John Sevier

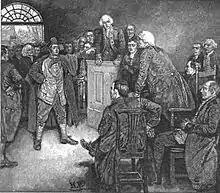
Howard Pyle drawing in an 1885 edition of "Harper's Magazine", showing a romanticized account of Sevier's 1788 escape from North Carolina (he was never tried by the state)

In October 1784, North Carolina rescinded the cession and reasserted its claim to the Tennessee region. Sevier initially supported this, in part because he was offered a promotion to brigadier general, but he was persuaded by William Cocke to remain with the Franklinites. Though Sevier had popular support, a number of men from Washington County, led by John Tipton, remained loyal to North Carolina. As a result, two parallel governments were operating in Tennessee. Both elected public officials. Relations between the two governments were initially cordial, though a rivalry developed between Sevier and Tipton.